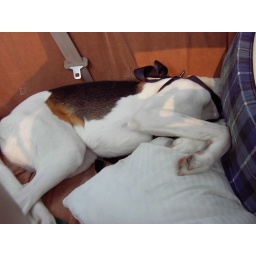
Samuel sleeping during a car trip. His head is under his bed.